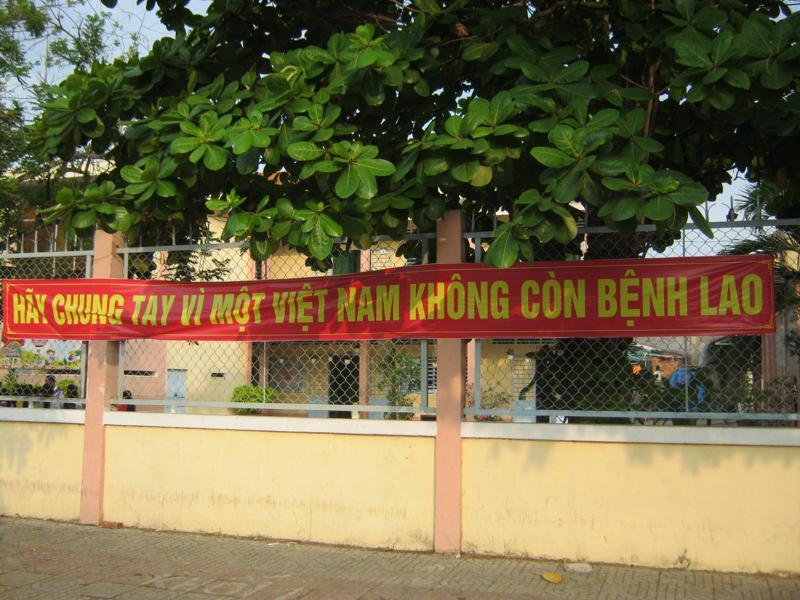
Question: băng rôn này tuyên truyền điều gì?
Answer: băng rôn này tuyên truyền hãy chung tay vì một việt nam không còn bệnh lao